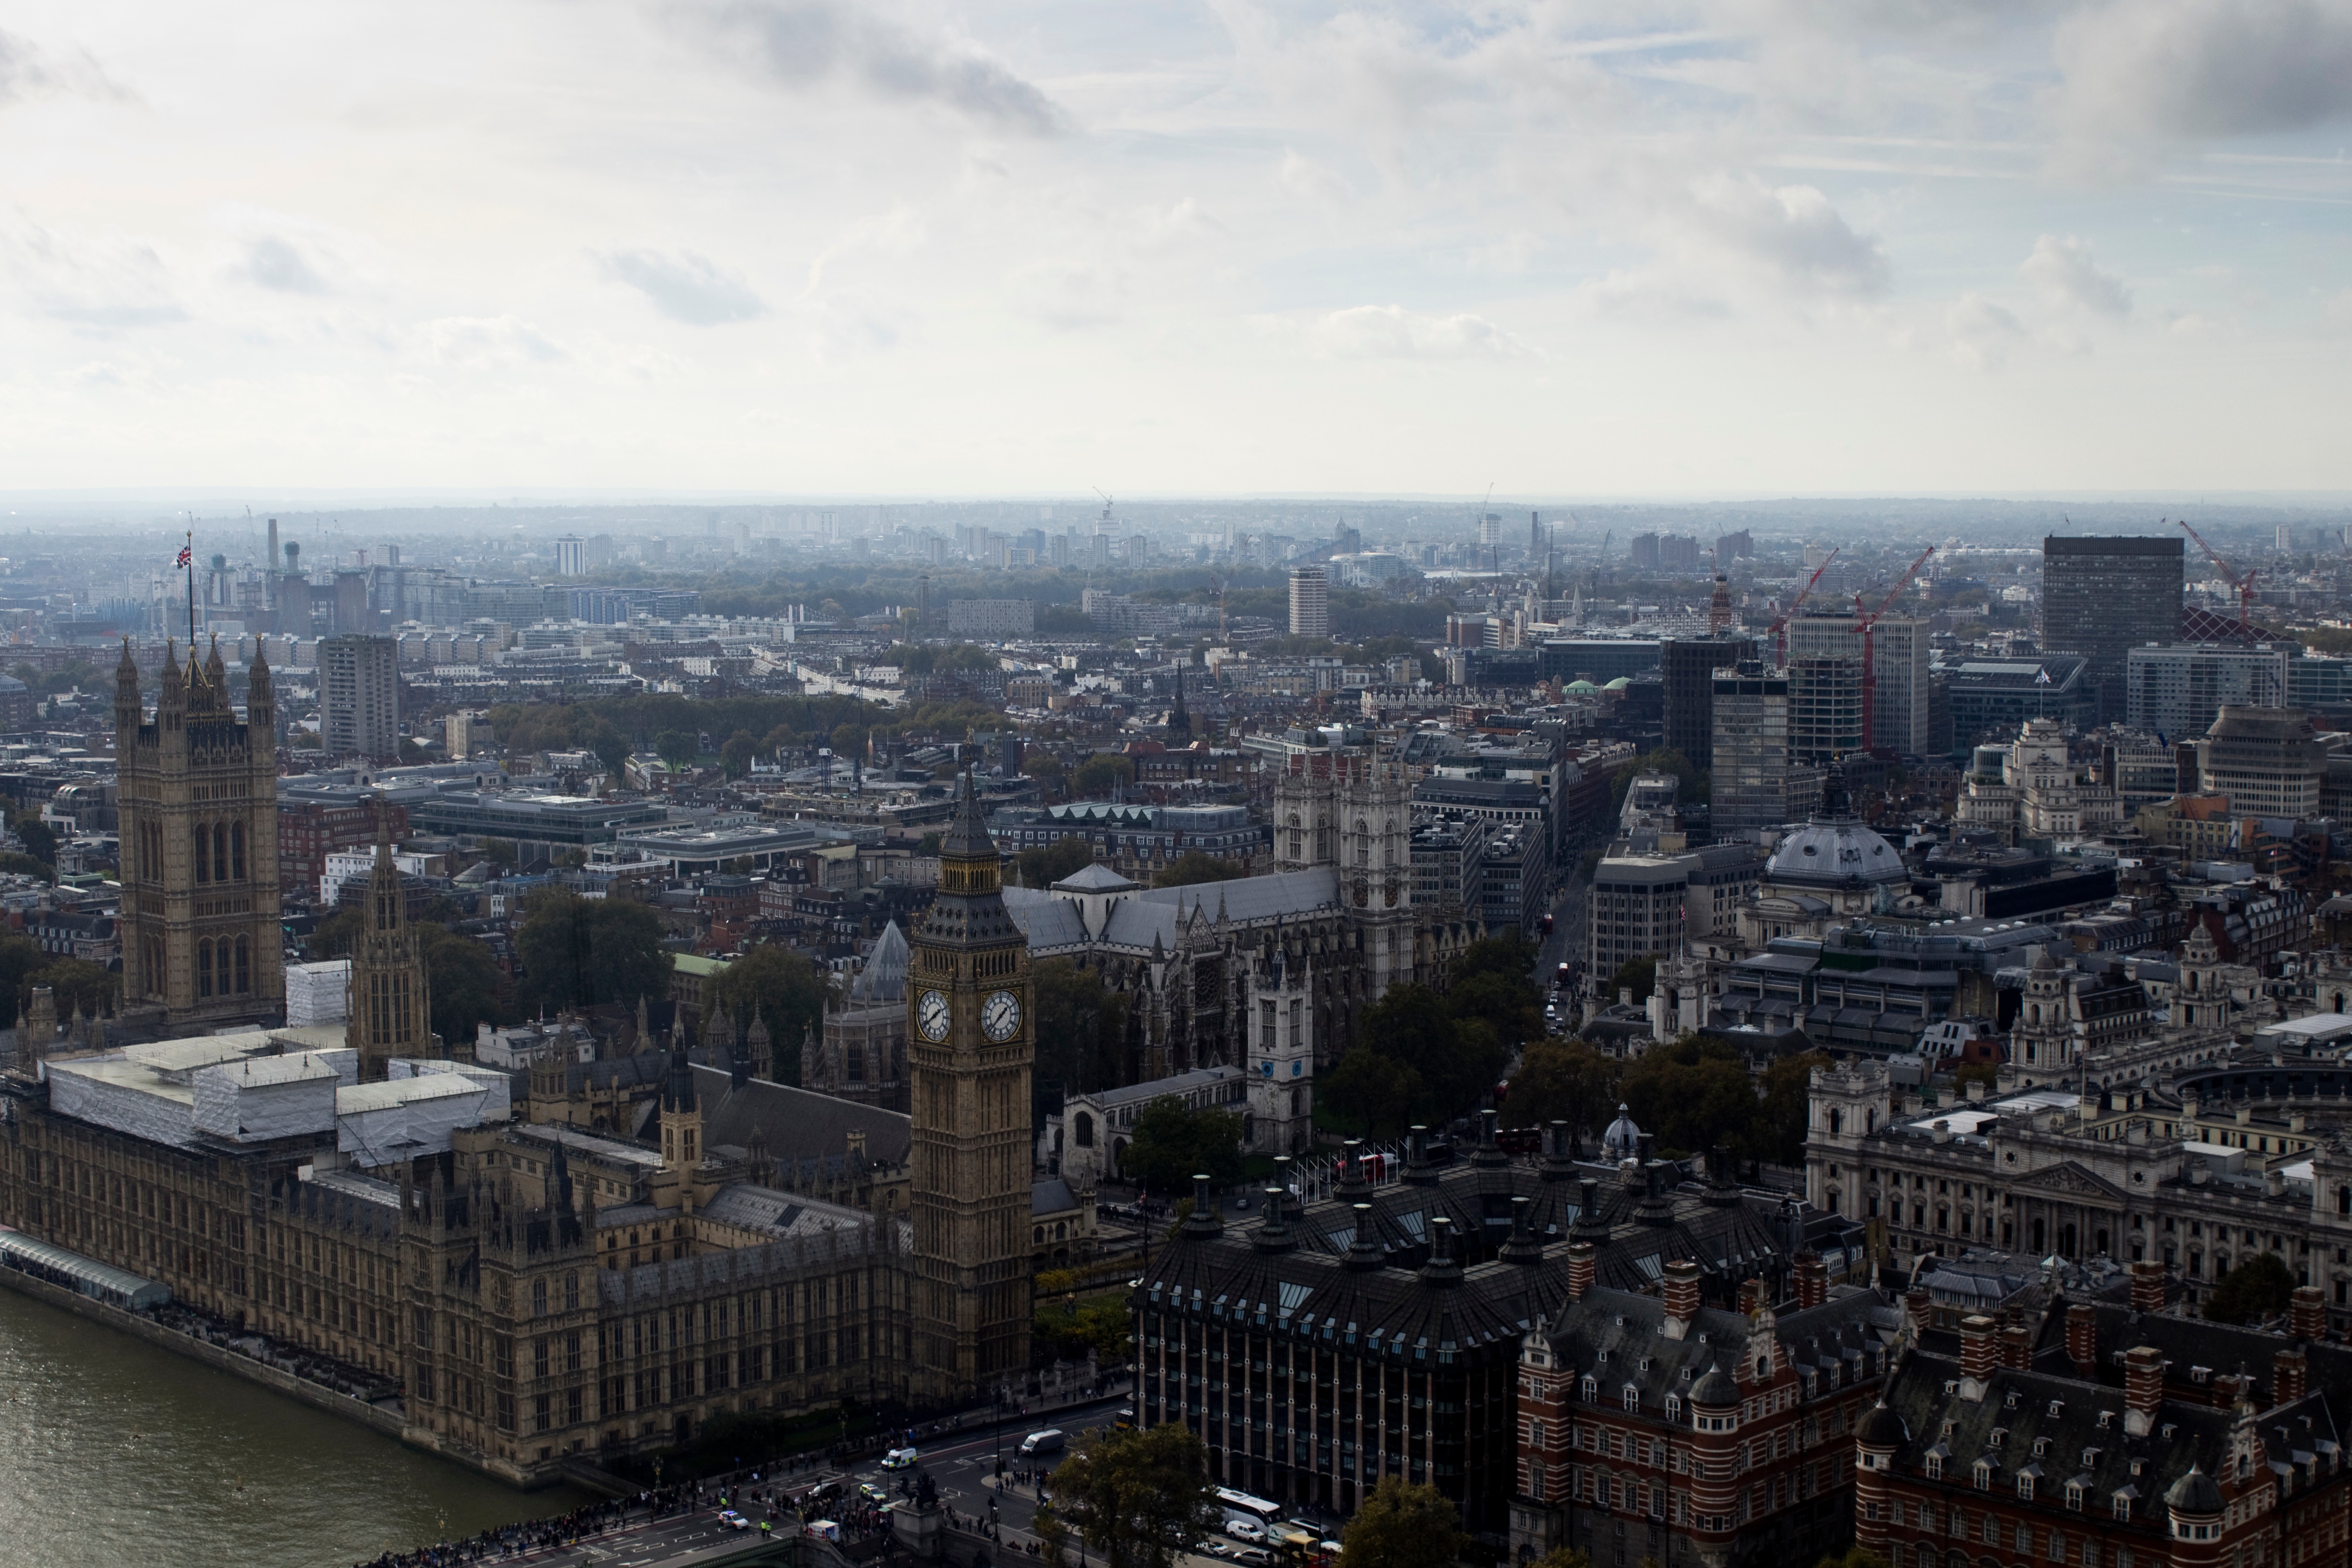
horizon, skyline, photography, town, city, skyscraper, cityscape, panorama, downtown, tower, landmark, tower block, metropolis, bird's eye view, aerial photography, urban area, residential area, human settlement, atmosphere of earth, metropolitan area